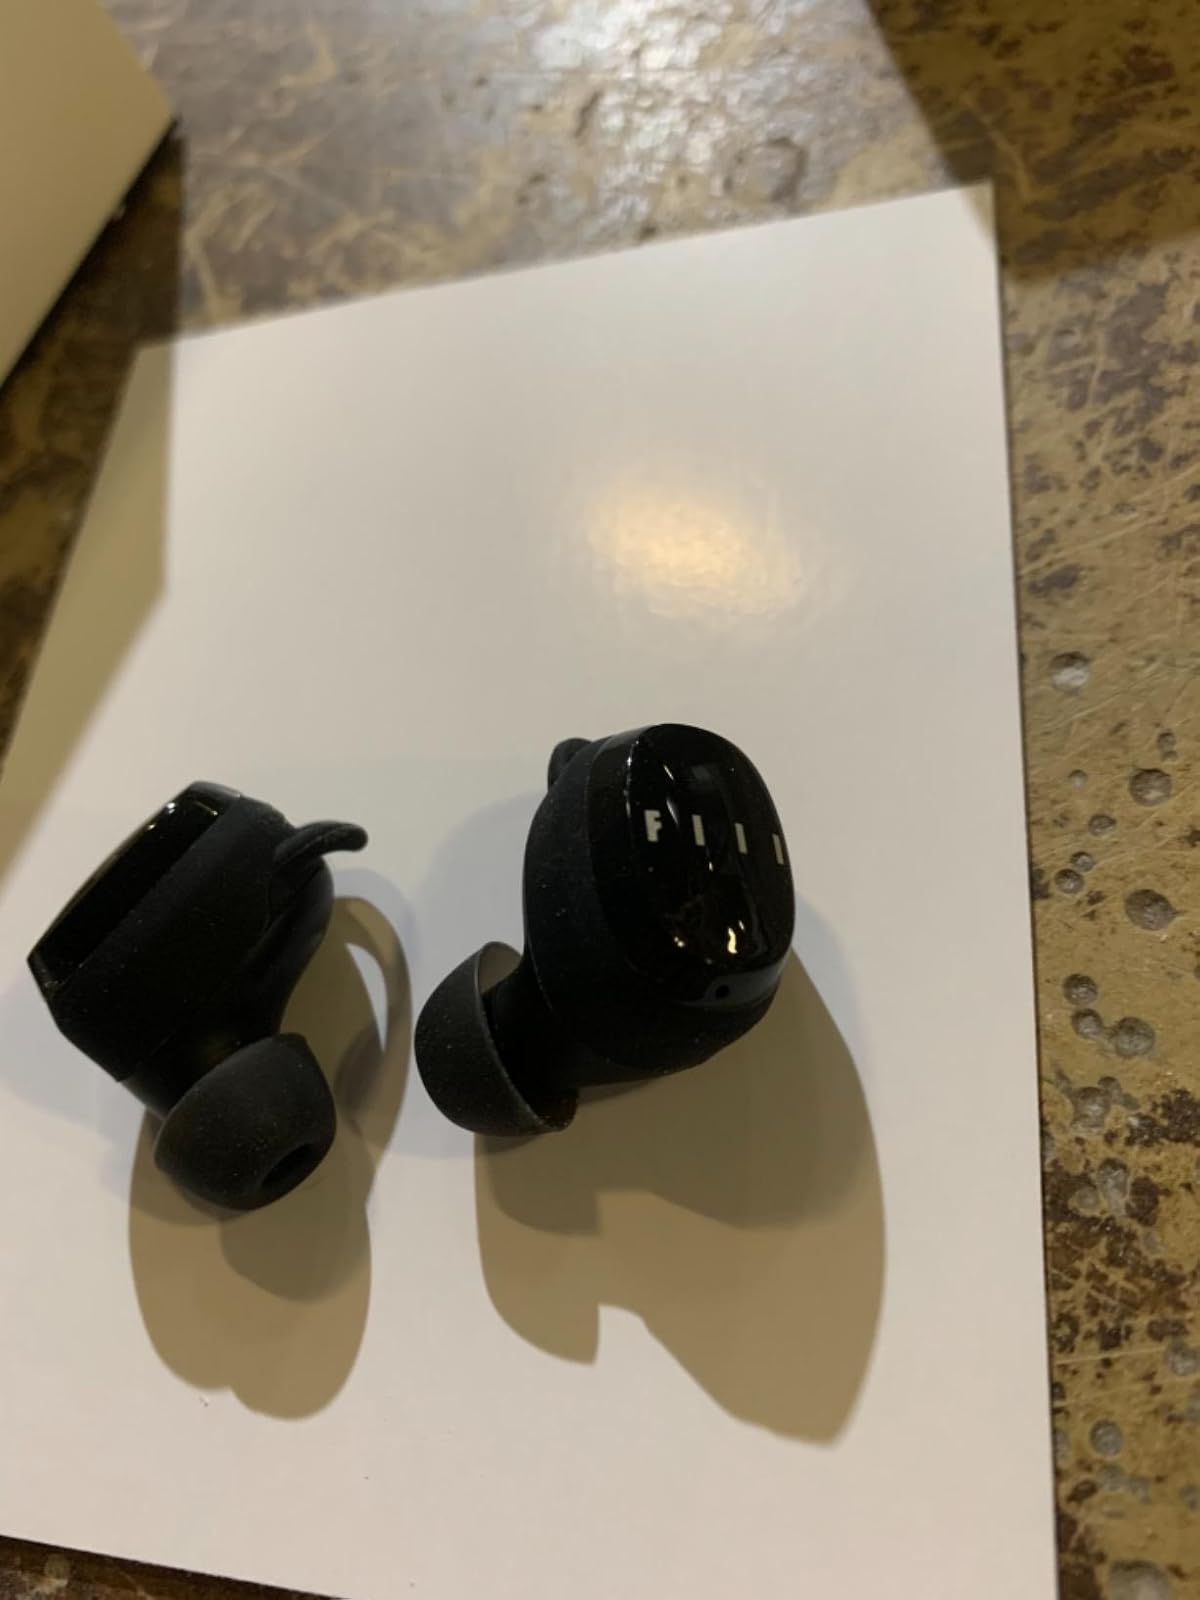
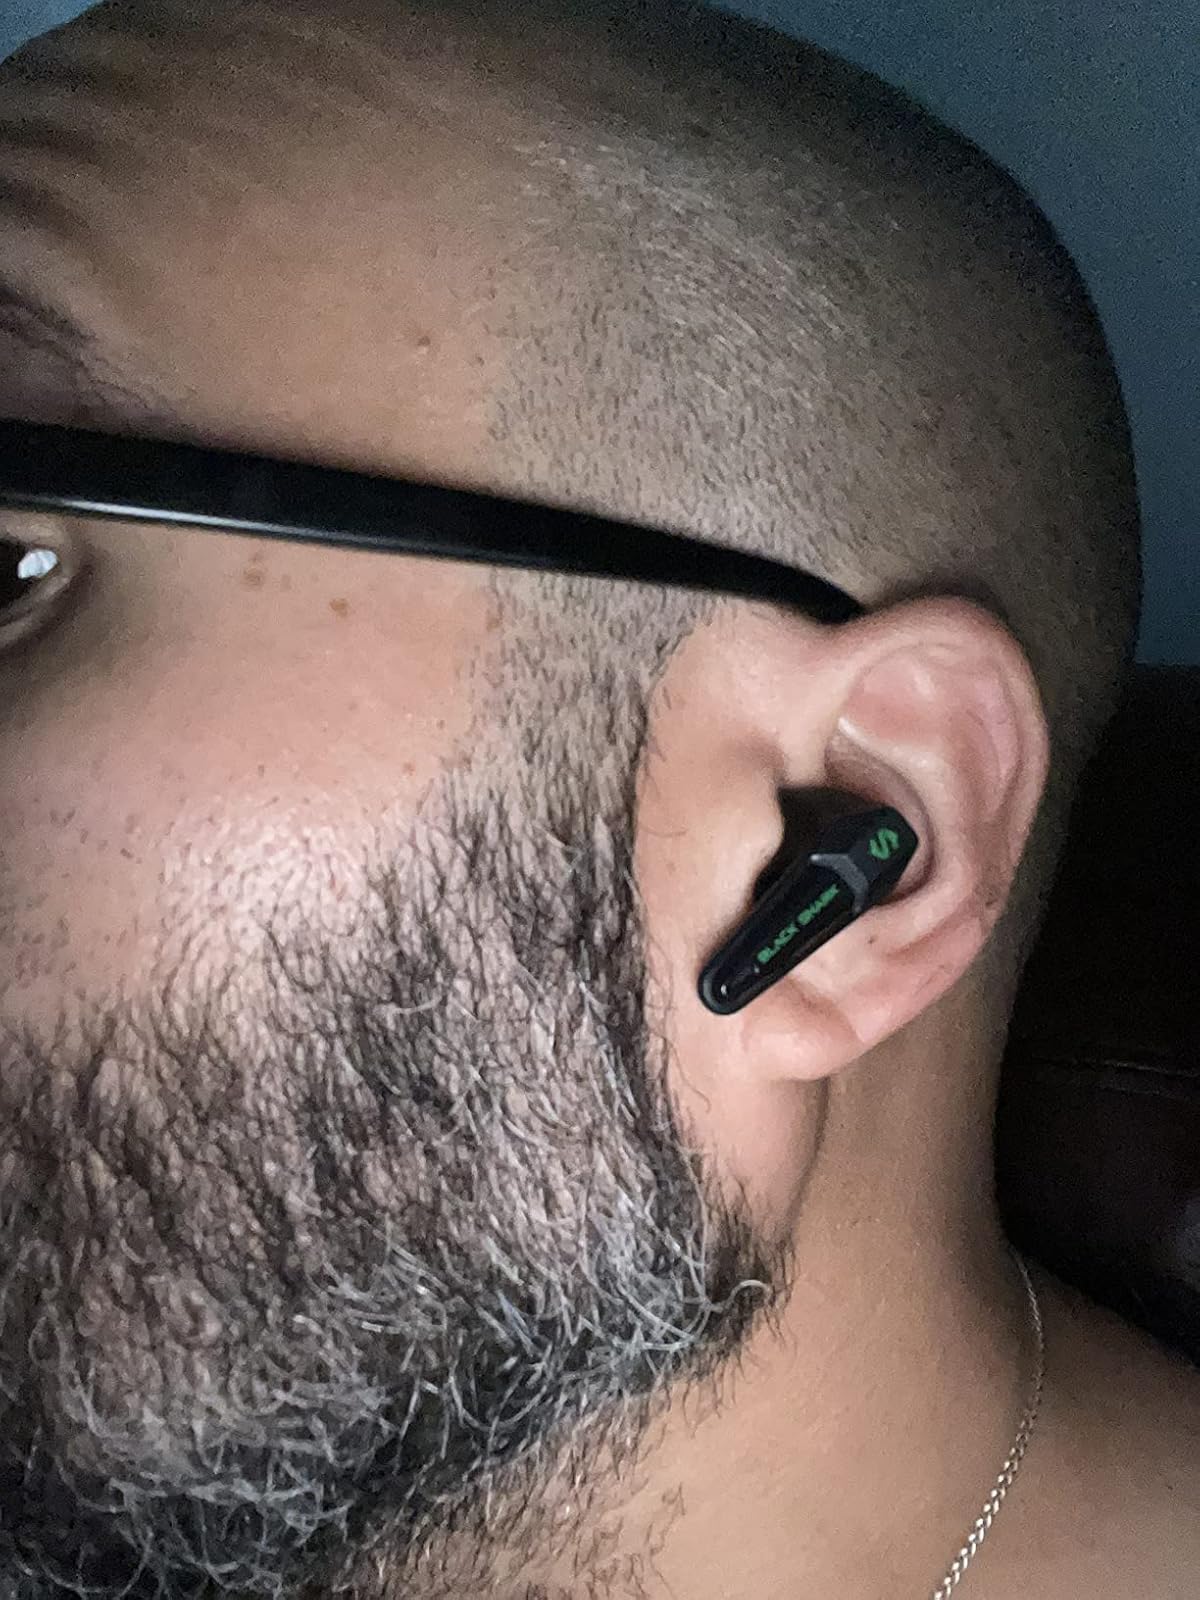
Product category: earbuds
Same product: no